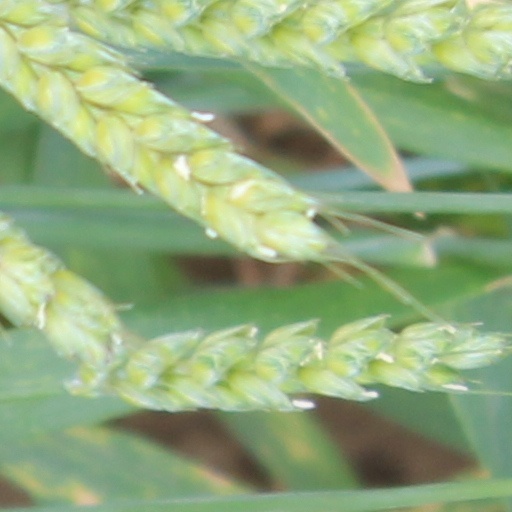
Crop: wheat